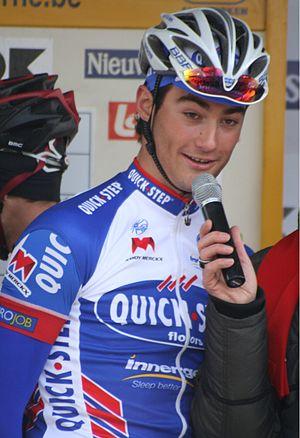
Kuurne-Bruxelles-Kuurne 2011, Guillaume Van Keirsbulck